Feng Shui (2004 film)

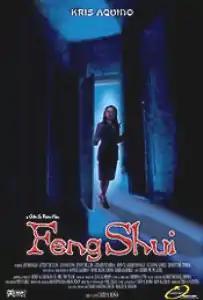
Theatrical release poster

Feng Shui is a 2004 Filipino supernatural horror film directed by Chito S. Roño from a story and screenplay he co-wrote with Roy C. Iglesias. Starring Kris Aquino, it centers on a cursed Bagua mirror that brings death to those who stare at it, with the circumstances of their death relating to their Chinese zodiac.